Battle of Hampton Roads

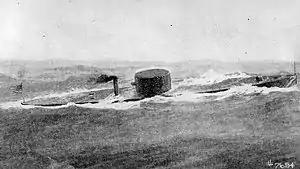
USS "Monitor"

When the Civil War broke out in 1861, Confederate Secretary of the Navy Stephen R. Mallory was an early enthusiast for the advantages of armor. As he looked upon it, the Confederacy could not match the industrial North in numbers of ships at sea, so they would have to compete by building vessels that individually outclassed those of the Union. Armor would provide the edge. Mallory gathered about himself a group of men who could put his vision into practice, among them John M. Brooke, John L. Porter, and William P. Williamson.